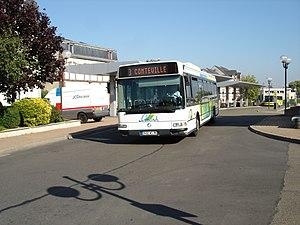
Dreux (28)
Dreux est une commune française située dans le département d'Eure-et-Loir en région Centre-Val de Loire. C’est la deuxième plus grande ville du département par sa population après Chartres.